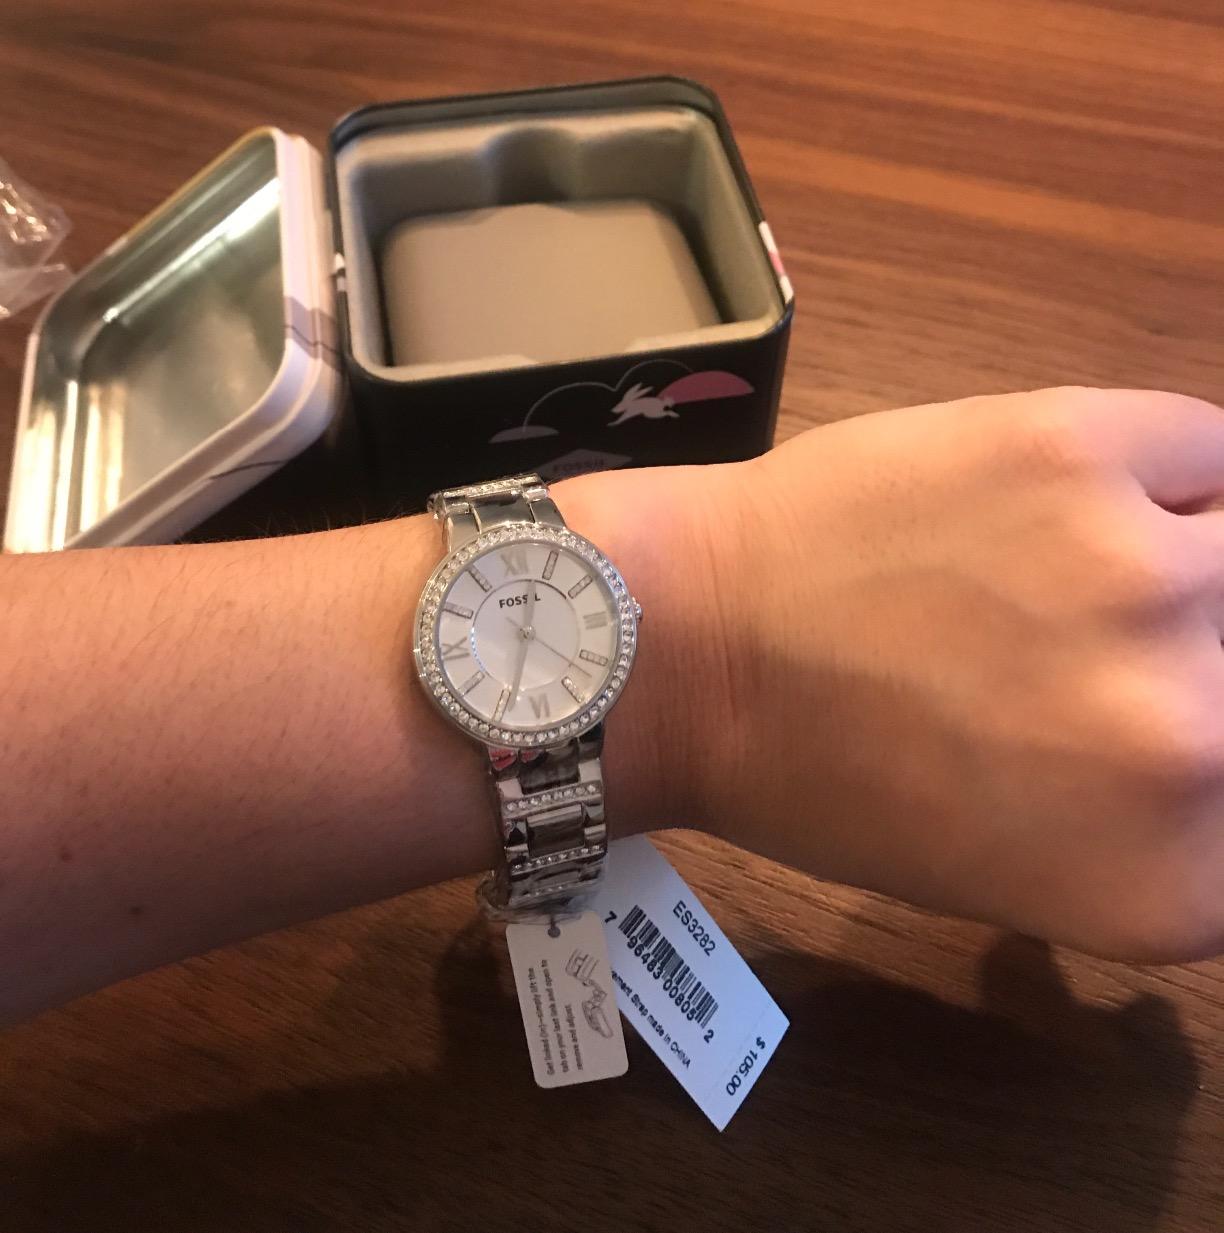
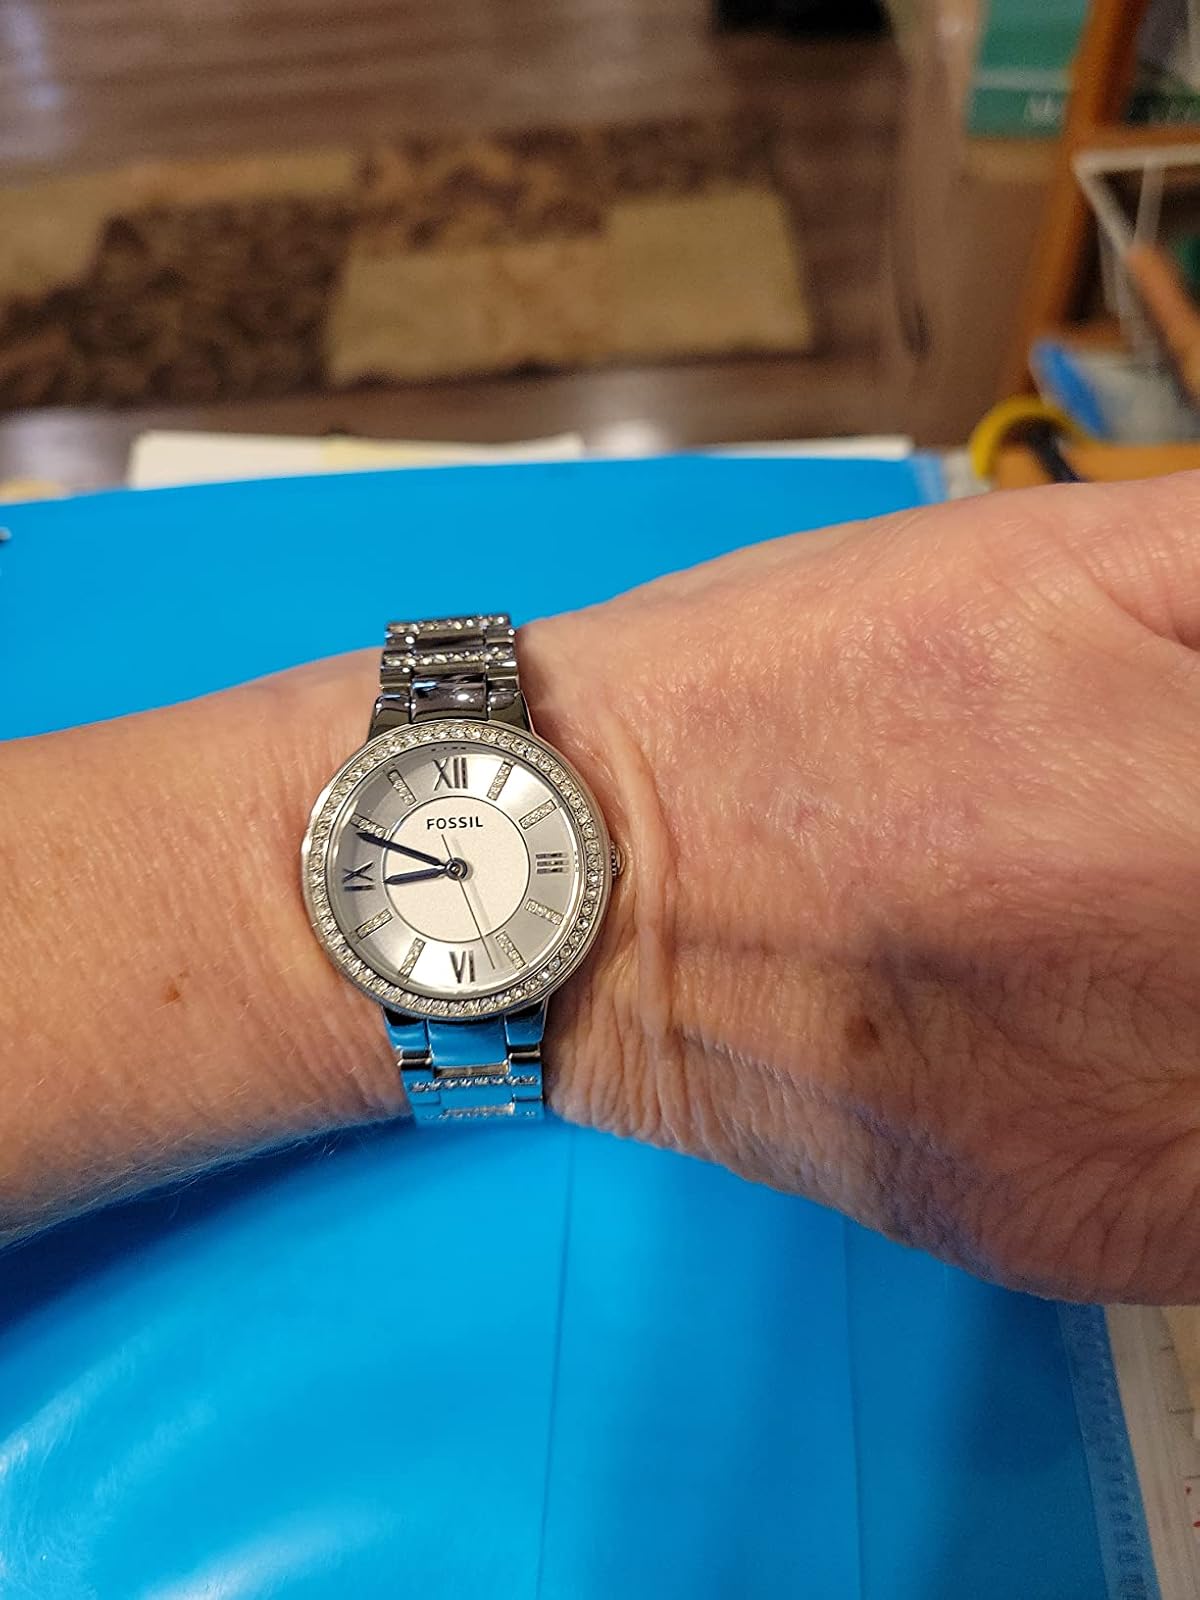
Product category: accessories_watch
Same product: yes